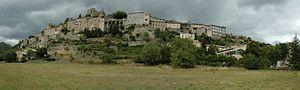
Montbrun-les-Bains est une commune française située dans le département de la Drôme en région Auvergne-Rhône-Alpes. La commune fait partie du Parc naturel régional des Baronnies provençales créé en 2015.